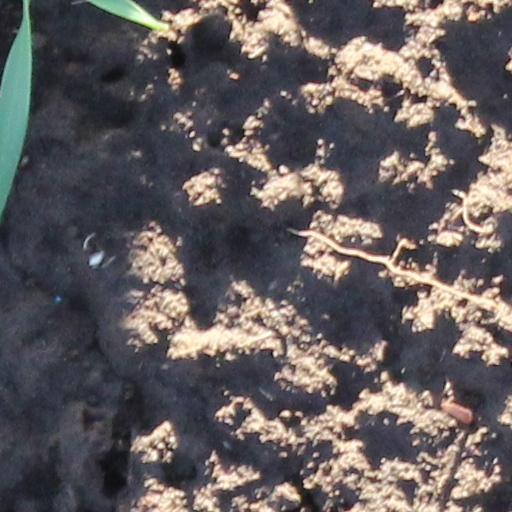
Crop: wheat